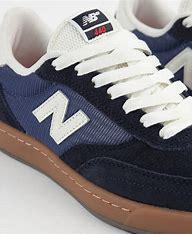
Brand: New
Model: Balance New Balance Numeric 440